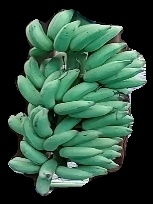
Variety: elakki-bale
Grade: grade1